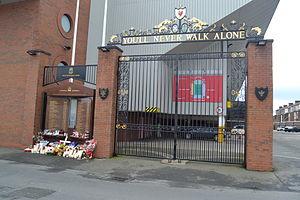
La catastrophe de Hillsborough désigne la mort de 96 personnes survenue le 15 avril 1989 dans le stade d'Hillsborough à Sheffield, dans le nord-ouest de l'Angleterre, au moment où commençait un match de football entre Liverpool FC et Nottingham Forest.